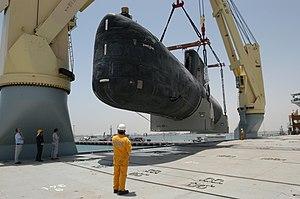
La charge maximale d'utilisation, en anglais SWL pour safe working load ou WLL pour working load limit, est la charge maximale que le matériel de levage peut supporter en utilisation courante. Cette caractéristique mécanique fait partie d'une spécification ; sa valeur est indiquée sur le moyen de levage et sur la notice d'utilisation du fabricant. Elle est exprimée en tonnes ou kilogrammes.